Rentjong Atjeh

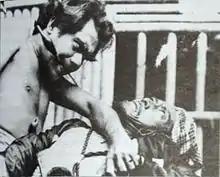
Ferry Kock biting a rencong, which was inspired by the contemporary Tarzan films.

The film was shot in black-and-white. As the Dutch East Indies government was preparing for an expected war with Japan following the German invasion of the Netherlands, the crew was not allowed to shoot scenes at sea. Instead, scenes showing the pirates were shot at the shore of an inlet in Batavia (modern day Jakarta). Other scenes used unused footage from The's previous work "Alang-Alang" ("Grass"; 1939). Some scenes were inspired by Hollywood films; a scene where Ferry Kock's character bites a rencong during a fight, for example, was inspired by a scene in Tarzan films; "Alang-Alang" and the later film "Poetri Rimba" ("Jungle Princess"; 1941) also drew inspiration from the series.